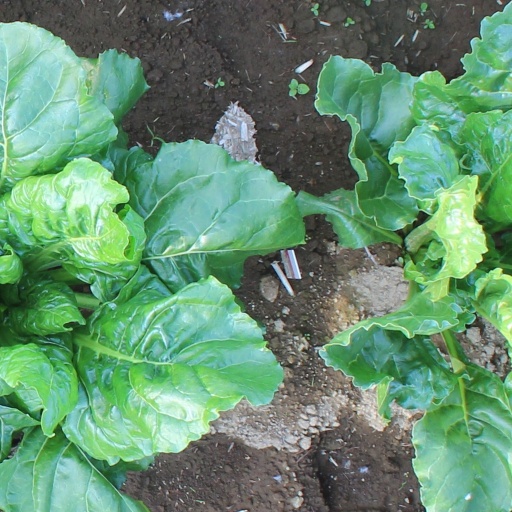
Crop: sugar beet